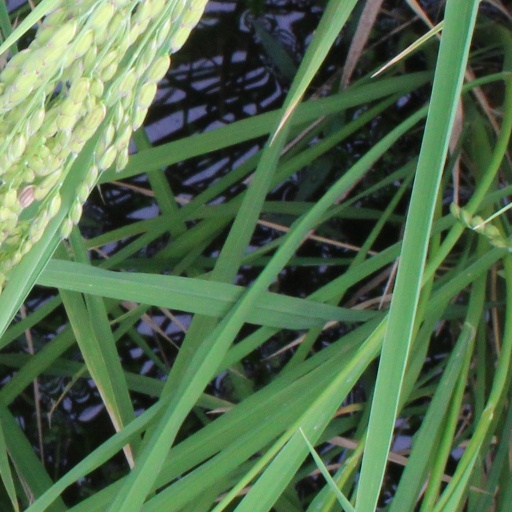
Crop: rice